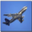
Label: airplane